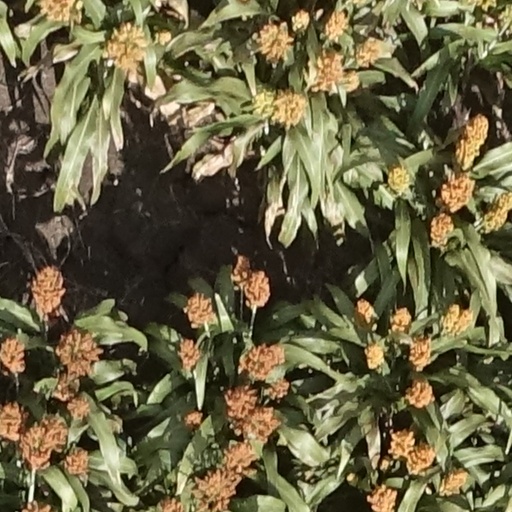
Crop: sorghum